IPhone

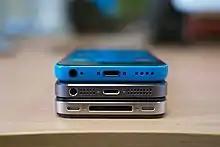
Bottom angle comparison between iPhone 5c (top), iPhone 5s (middle), and iPhone 4s (bottom)

The iPhone 5s and iPhone 5c were announced on September 10, 2013. The iPhone 5s included a 64-bit A7 processor, becoming the first ever 64-bit smartphone; it also introduced the Touch ID fingerprint authentication sensor. The iPhone 5c was a lower-cost device that incorporated hardware from the iPhone 5, into a series of colorful plastic frames.